San Pedro, Buenos Aires

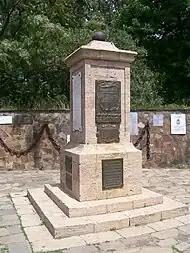
Memorial to the Battle of Vuelta de Obligado of 1845

San Pedro, full name Rincón de San Pedro Dávila de los Arrecifes, is a city and port in the Province of Buenos Aires, Argentina, beside the Paraná River. It is one of five "localidades" in the Partido de San Pedro and its administrative seat. It is 164 km from Buenos Aires via National Route 9, and 141 km from Rosario.